Carlisle railway history

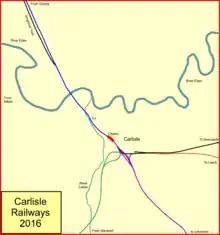
Railways of Carlisle in 2016

Early in the morning of 1 May 1984 a freightliner train was descending from Shap on the main line, and became divided. The front portion of the train continued, but the rear portion slowed but then also continued by gravity. Entering the Carlisle complex it was diverted on to the goods avoiding lines. These were sharply curved and the train portion became derailed, causing considerable damage in the process. The route was closed by the damage caused, and in December 1985 the decision was taken not to restore the route, and accordingly it was permanently closed. Signalling changes at Citadel station were made to facilitate all traffic passing through it.